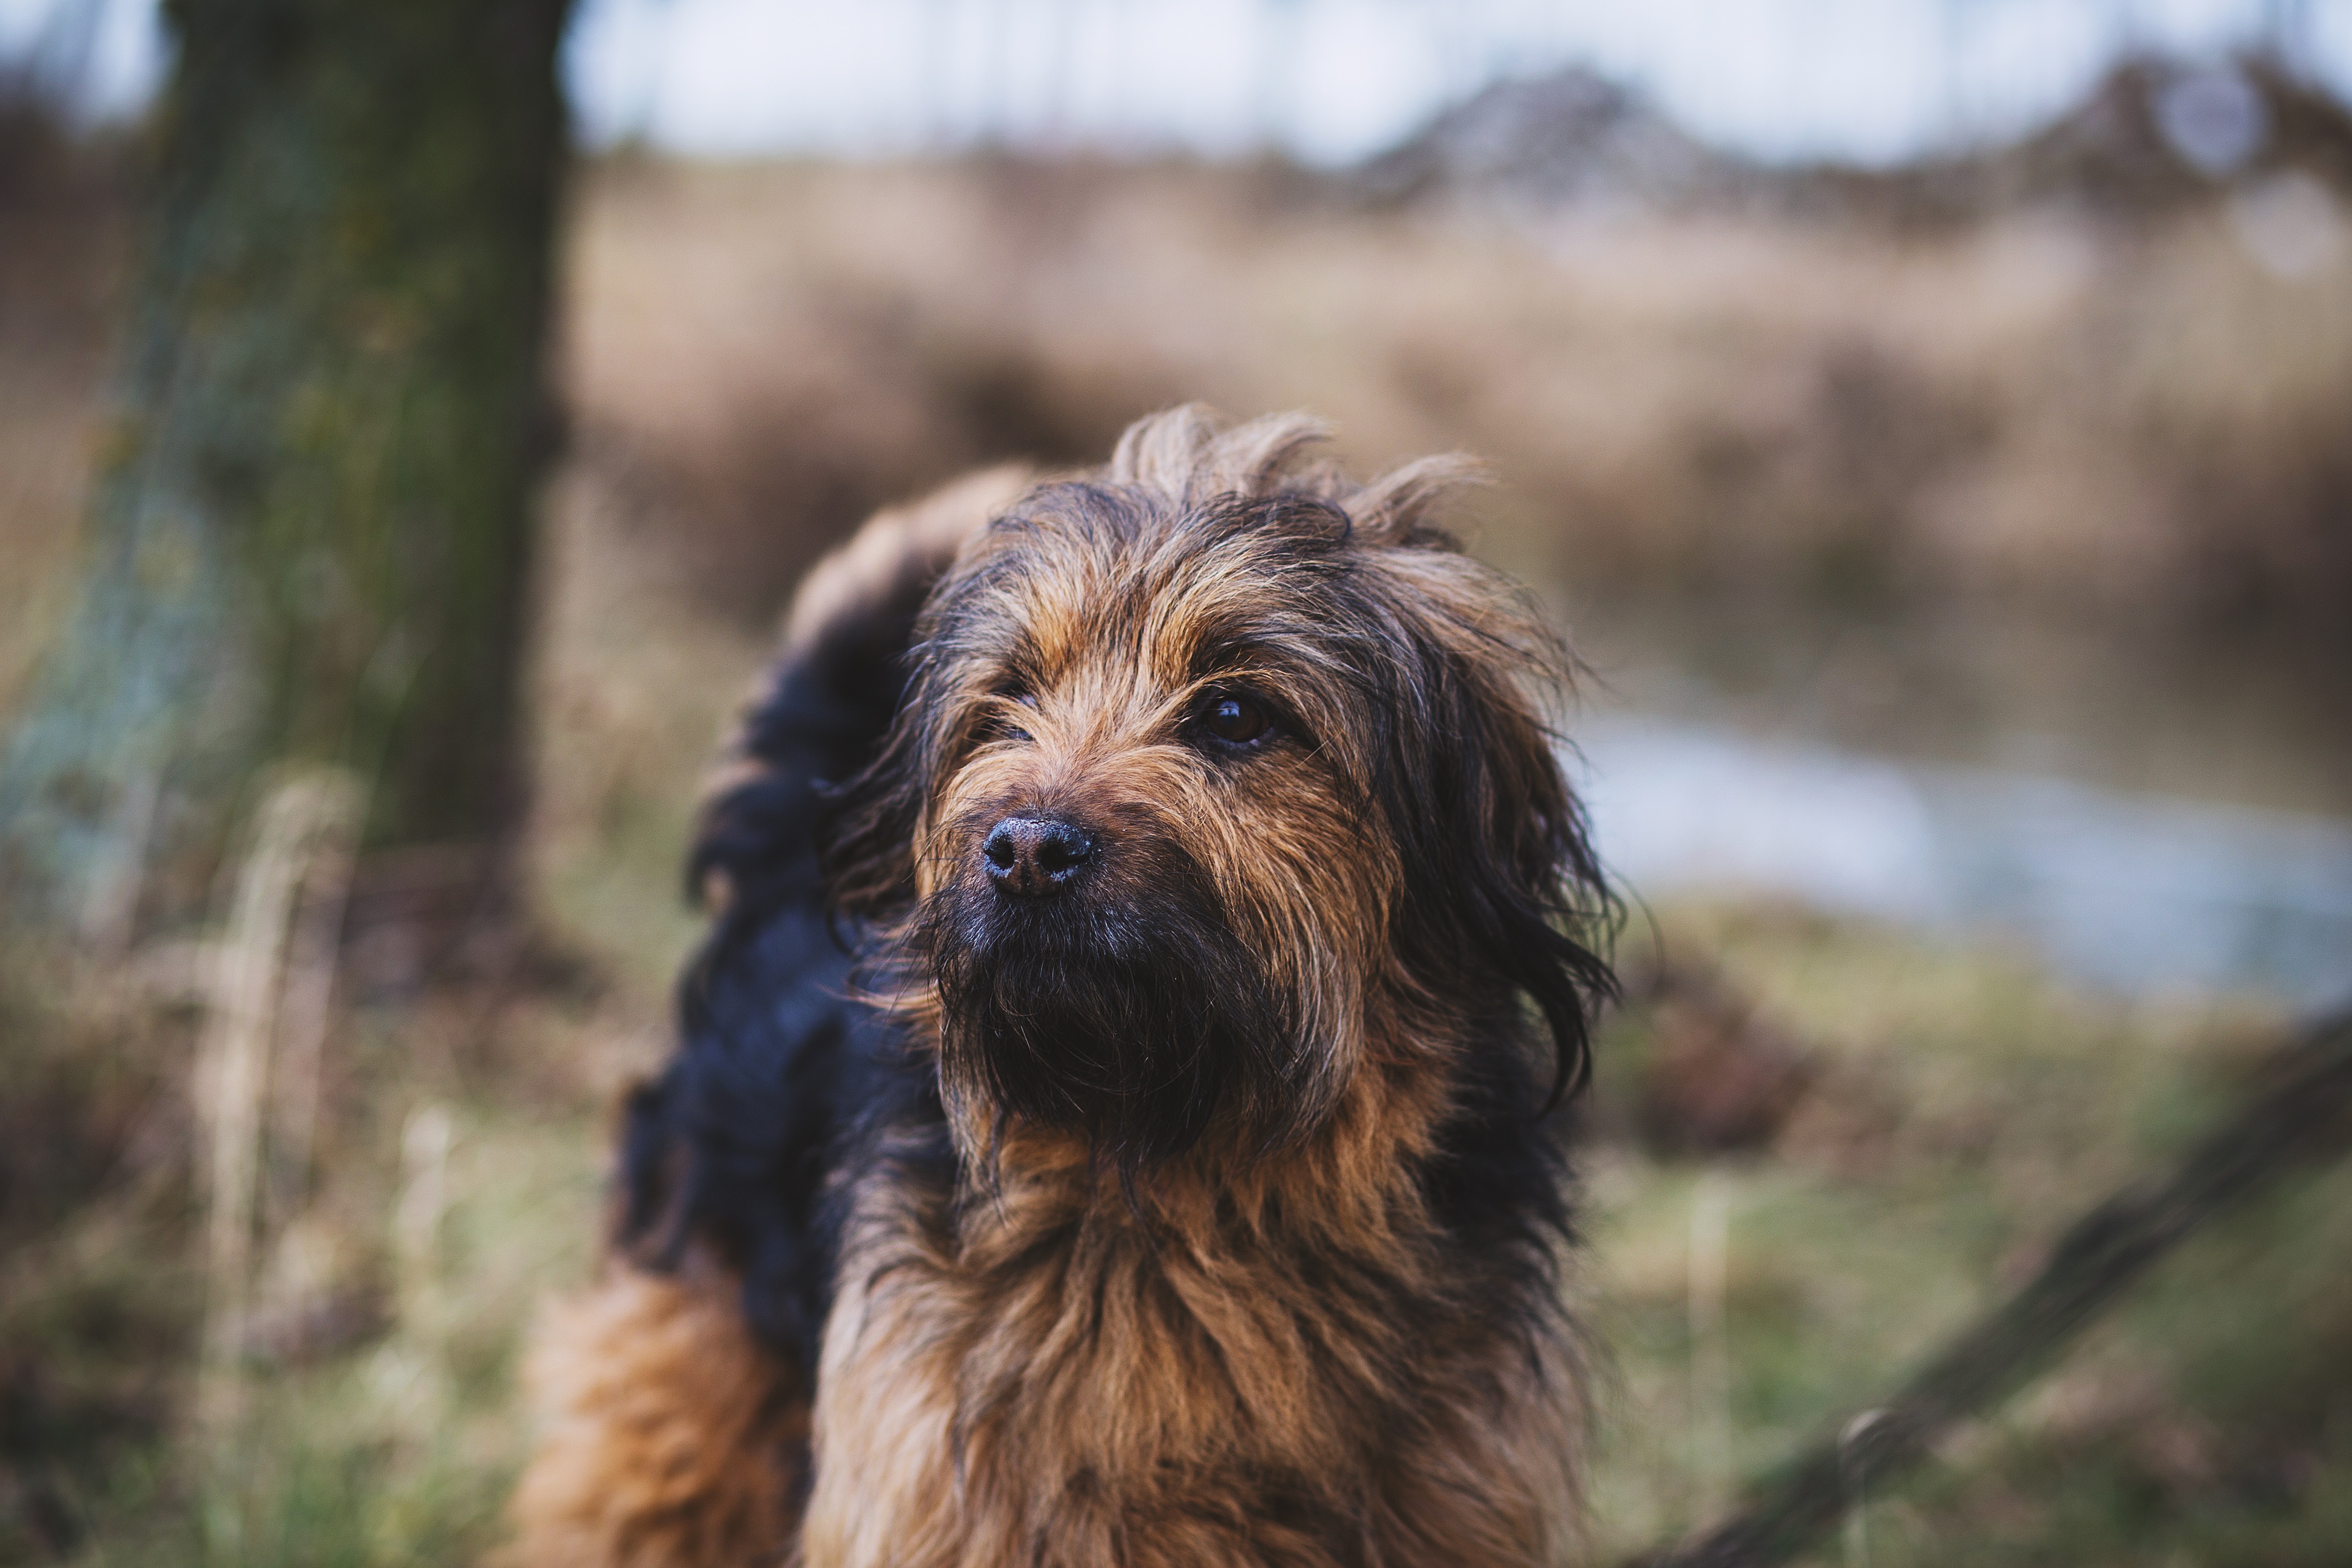
dog, animal, canine, standing, pet, mammal, long hair, vertebrate, dog breed, brown and black, tibetan terrier, dog like mammal, schnoodle, glen of imaal terrier, dog crossbreeds, norfolk terrier, catalan sheepdog